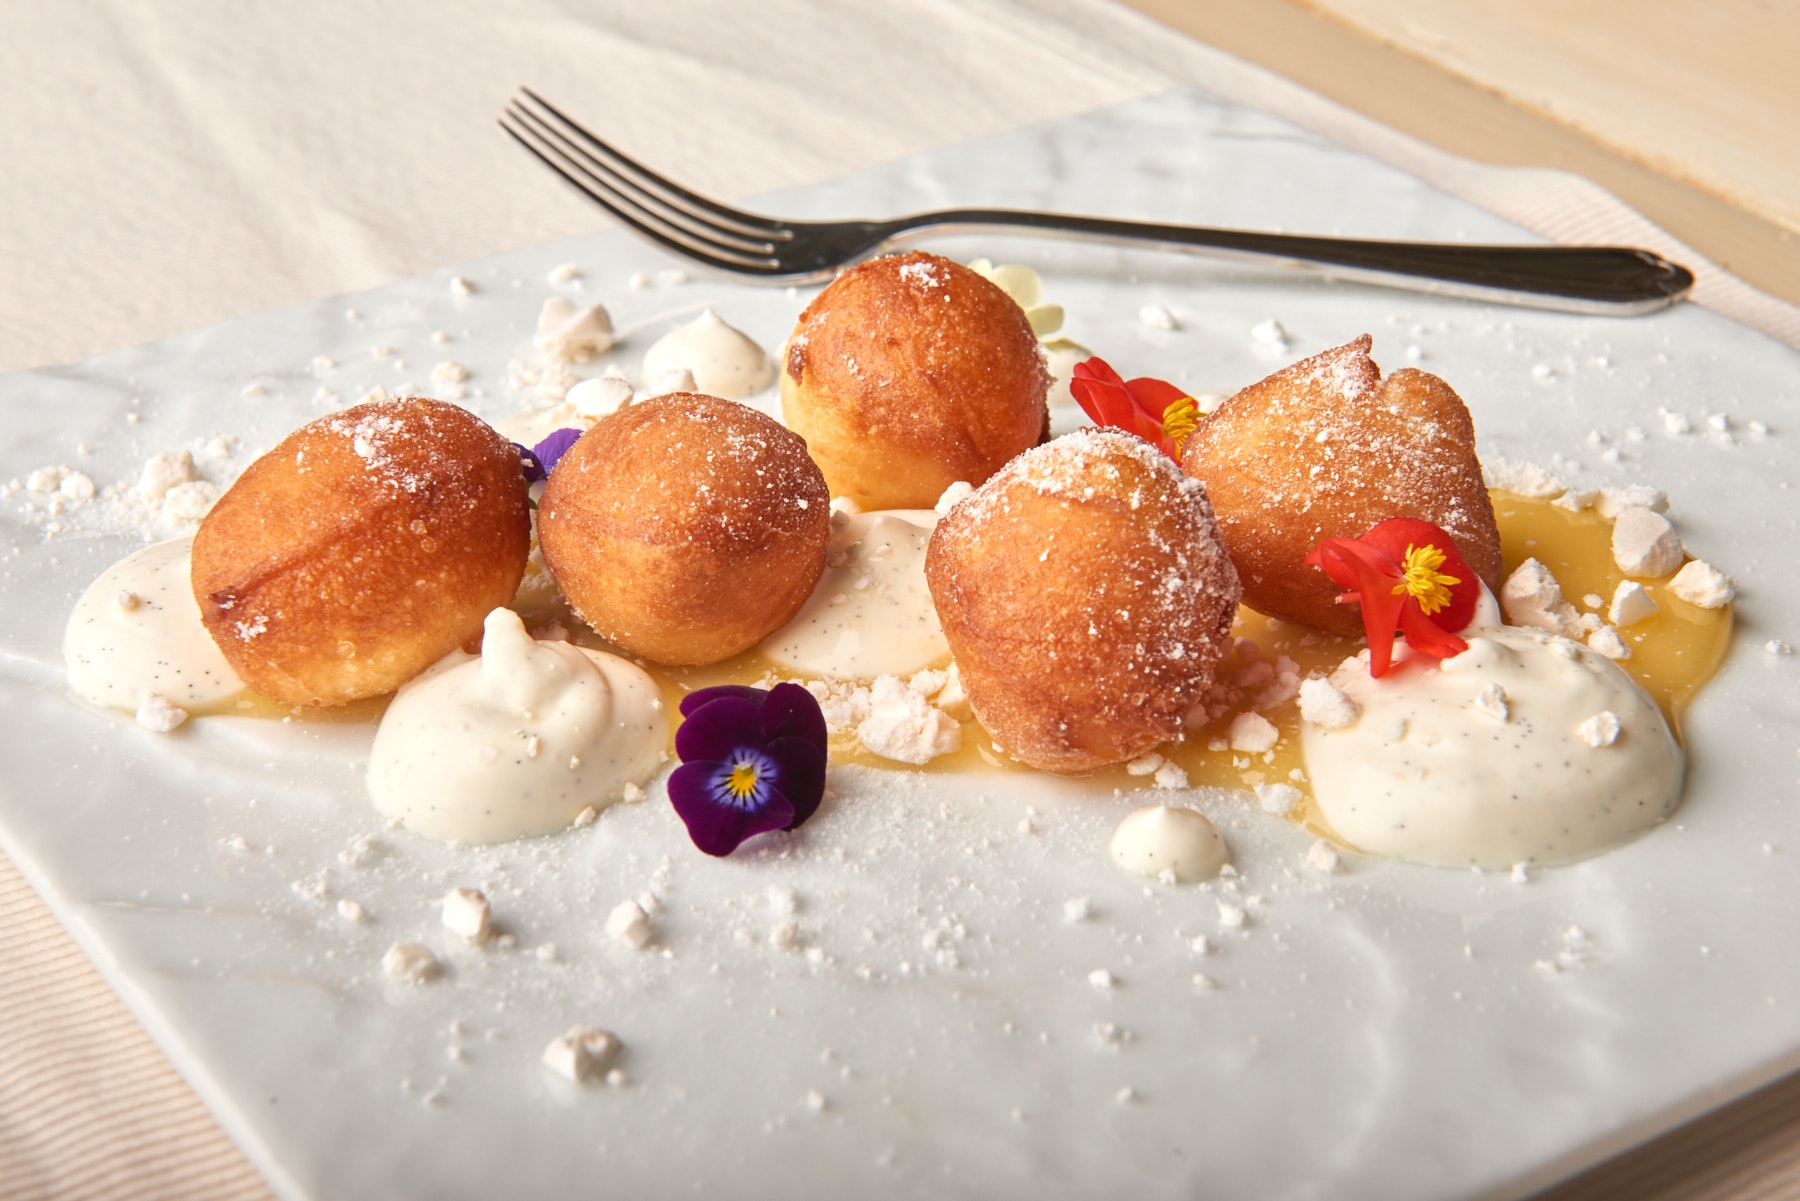
dish, food, cuisine, dessert, ingredient, choux pastry, produce, beignet, loukoumades, malasada, profiterole, zeppole, bu uelo, oliebol, fried food, baked goods, recipe, dairy, poffertjes